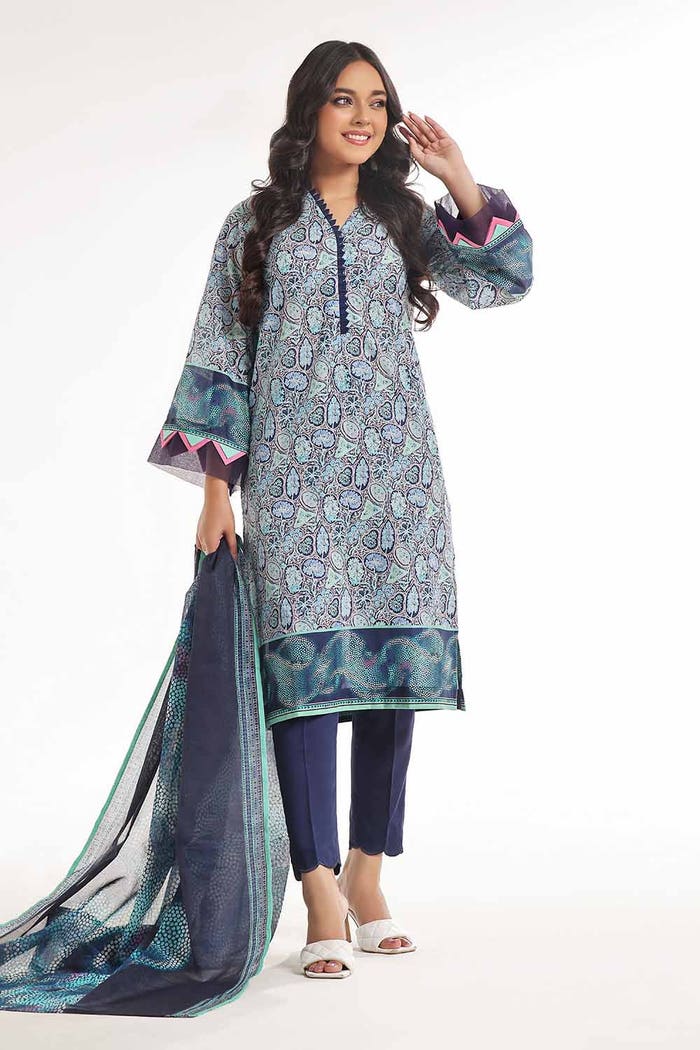
blue multi embroidered cotton suit